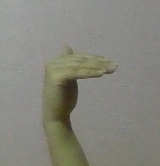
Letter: khaa